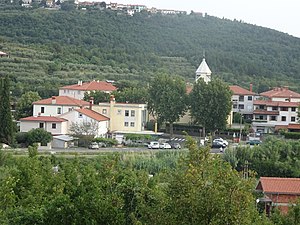
Spodnje Škofije
Spodnje Škofije
Spodnje Škofije er en by i kommunen Koper i Slovenien. Byen har 1.221 indbyggere. Byen var indtil grænserne ved Trieste blev endeligt fastlagte i 1954 en del af kommunen Muggia, der nu ligger i Italien.